Dwarka

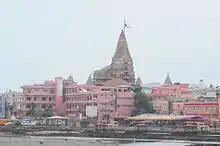
Dwarika Jagat Mandir (or Dwarkadhish Temple), view from entrance of the town.

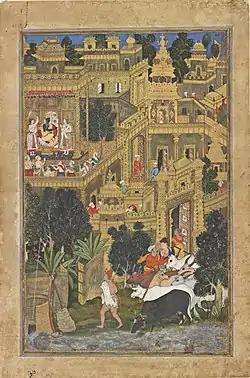
A painting depicting Krishna's Dwarka, made during Akbar's reign, from the Smithsonian Institution.

Dwarka is considered as the first capital of Gujarat. The name literally means gateway. Dwarka has also been referred to throughout its history as "Mokshapuri", "Dwarkamati", and "Dwarkavati". It is mentioned in the ancient epic period of the "Mahabharata". According to legend, Krishna settled here after he defeated and killed his uncle Kamsa at Mathura. This mythological account of Krishna's migration to Dwarka from Mathura is closely associated with the culture of Gujarat. Krishna is also said to have reclaimed 12 yojanas or of land from the sea to create Dwarka.